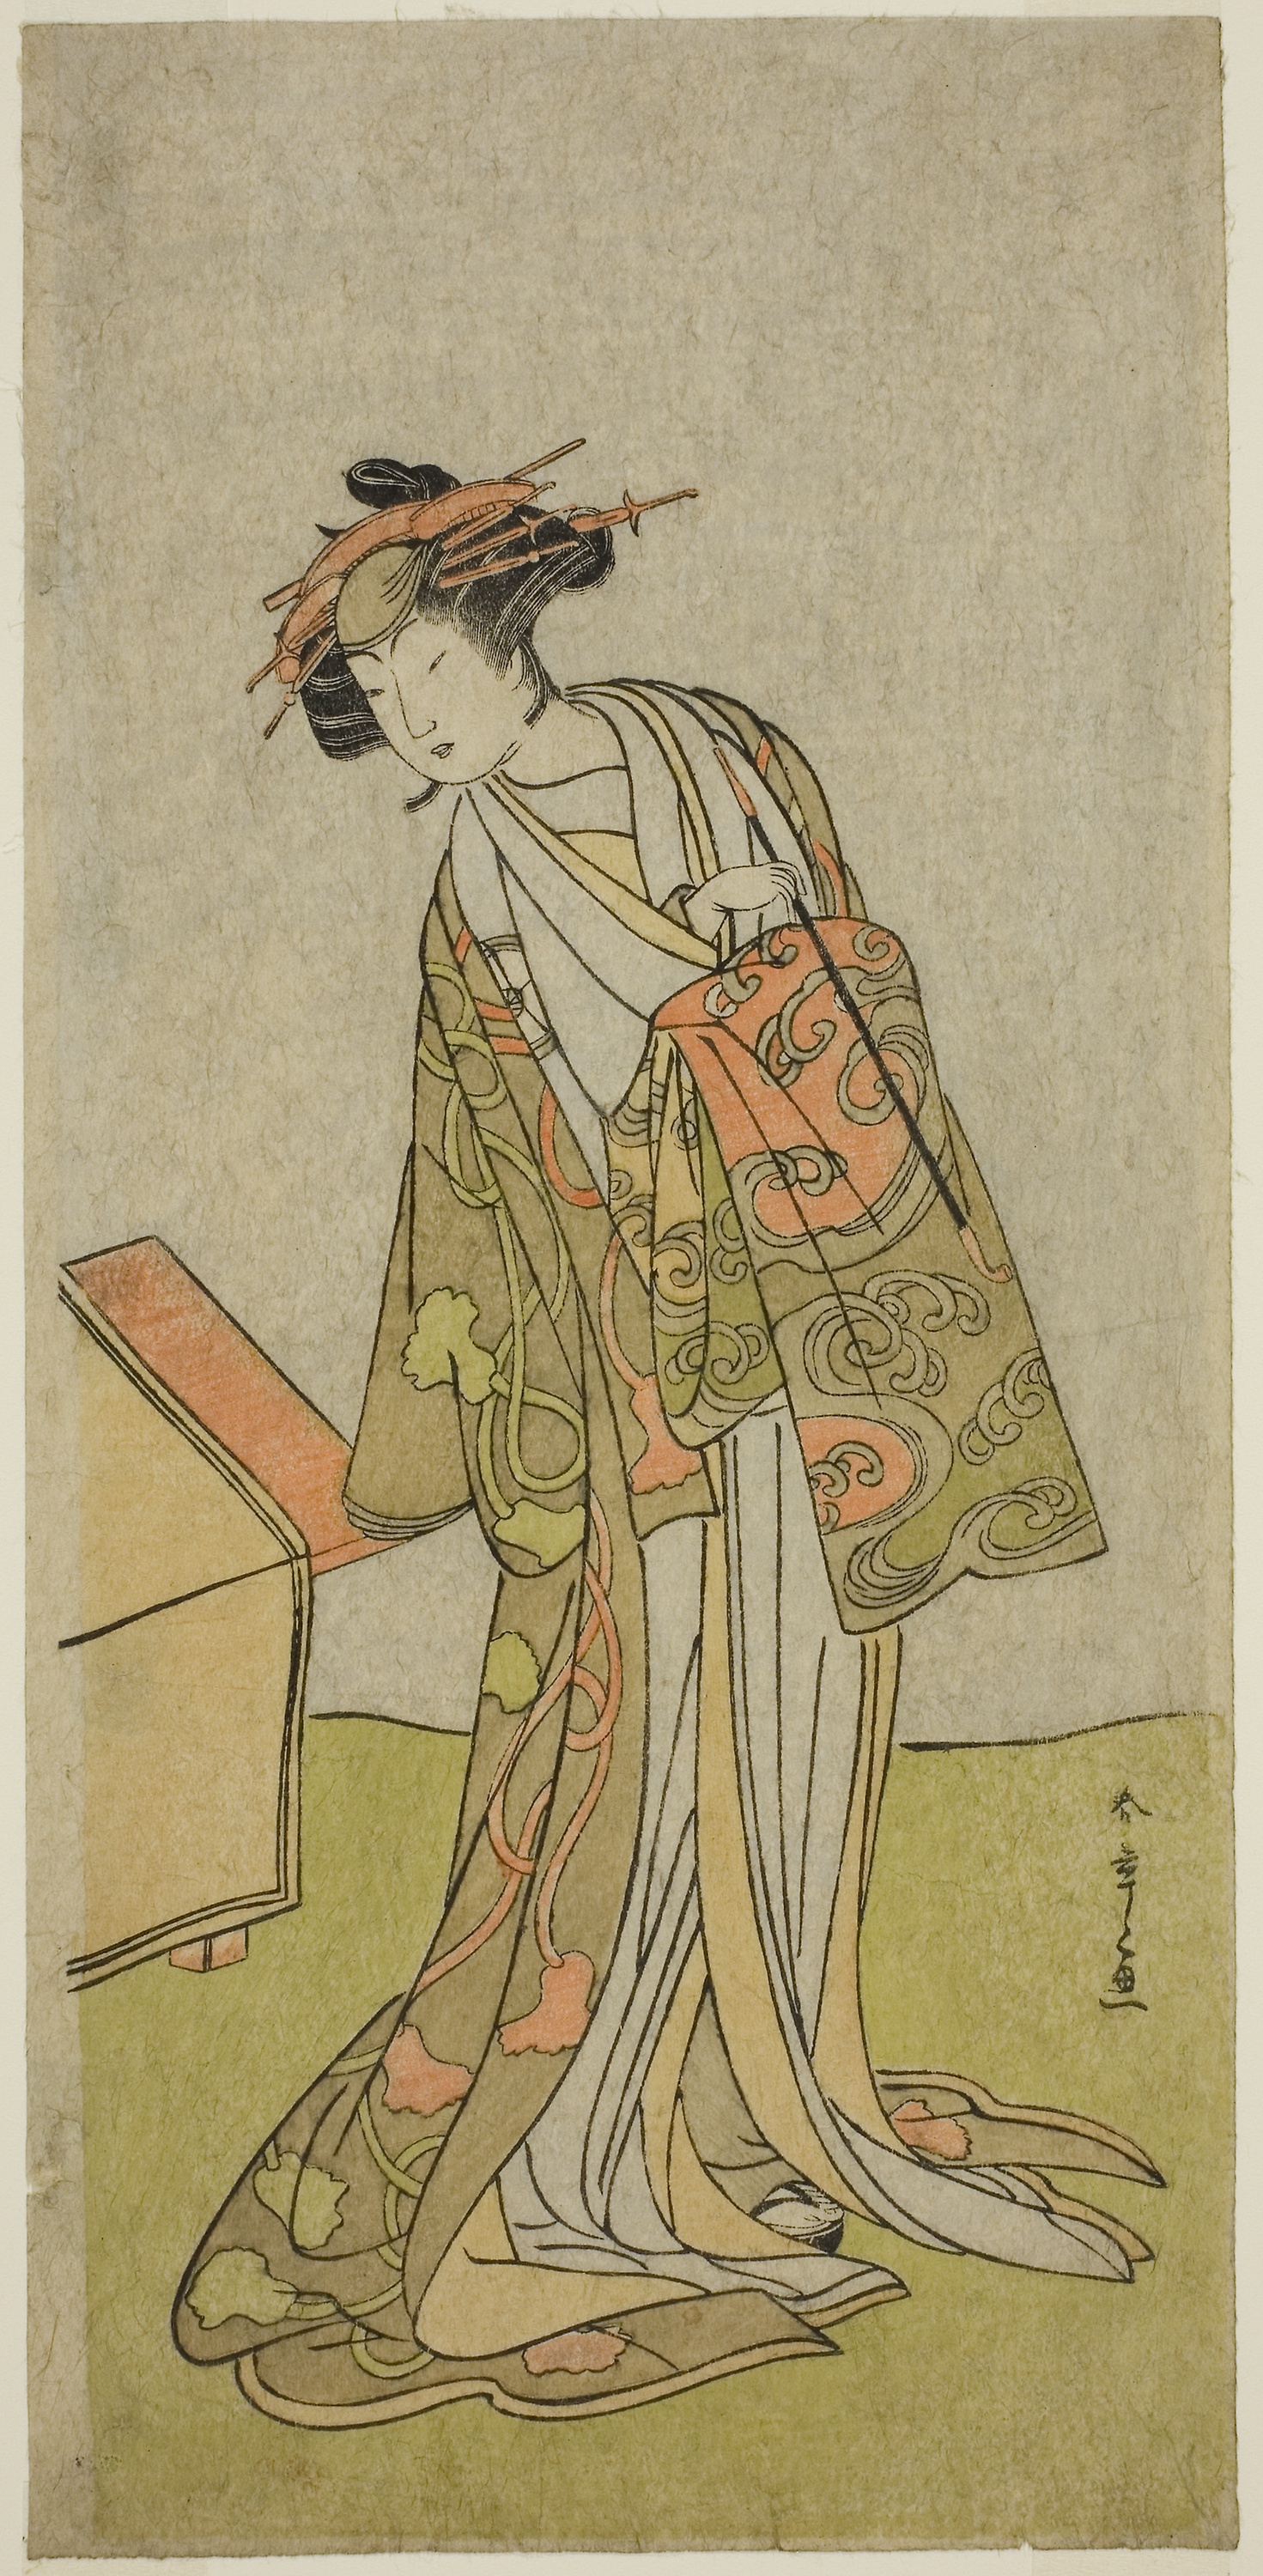
costume design, painting, art, fashion illustration, illustration, drawing, fictional character